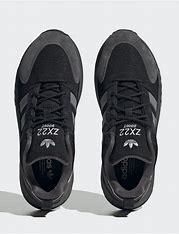
Brand: Adidas
Model: ZX 22 Boost